History of Saskatchewan

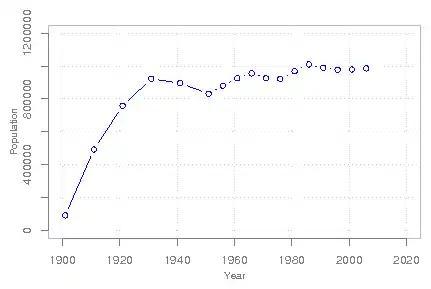
Saskatchewan's population since 1901

When the surveyors for the railways came through, they at first proposed a route following the early telegraph line. However, a number of historic factors changed this route. Travel from Winnipeg through to Calgary was easier through the southern prairies rather than going upwards to Battleford and Edmonton. The southern route of the railway, went through the village of Pile O' Bones in 1882. By 1903, the influx of settlers via the railway increased the population to city status, and Pile O' Bones was now known as Regina. In 1905, when Saskatchewan became a province, Regina was named the capital city. Immigration was advertised in a massive campaign put forth by Clifford Sifton, Minister of the Interior in charge of immigration, (1896–1905) who brought into being Canada's homestead act, the "Dominion Lands Act" in 1872. The railway brought life to settlements, which quickly grew to villages, and towns. Typically many small communities sprung up 10–12 miles apart a distance easily travelled by horse and cart in a day.